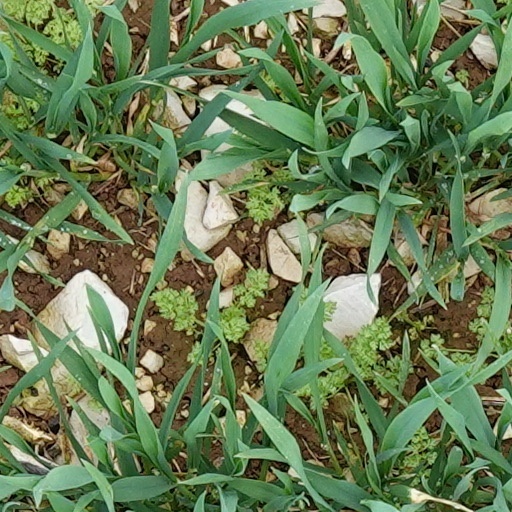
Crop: wheat